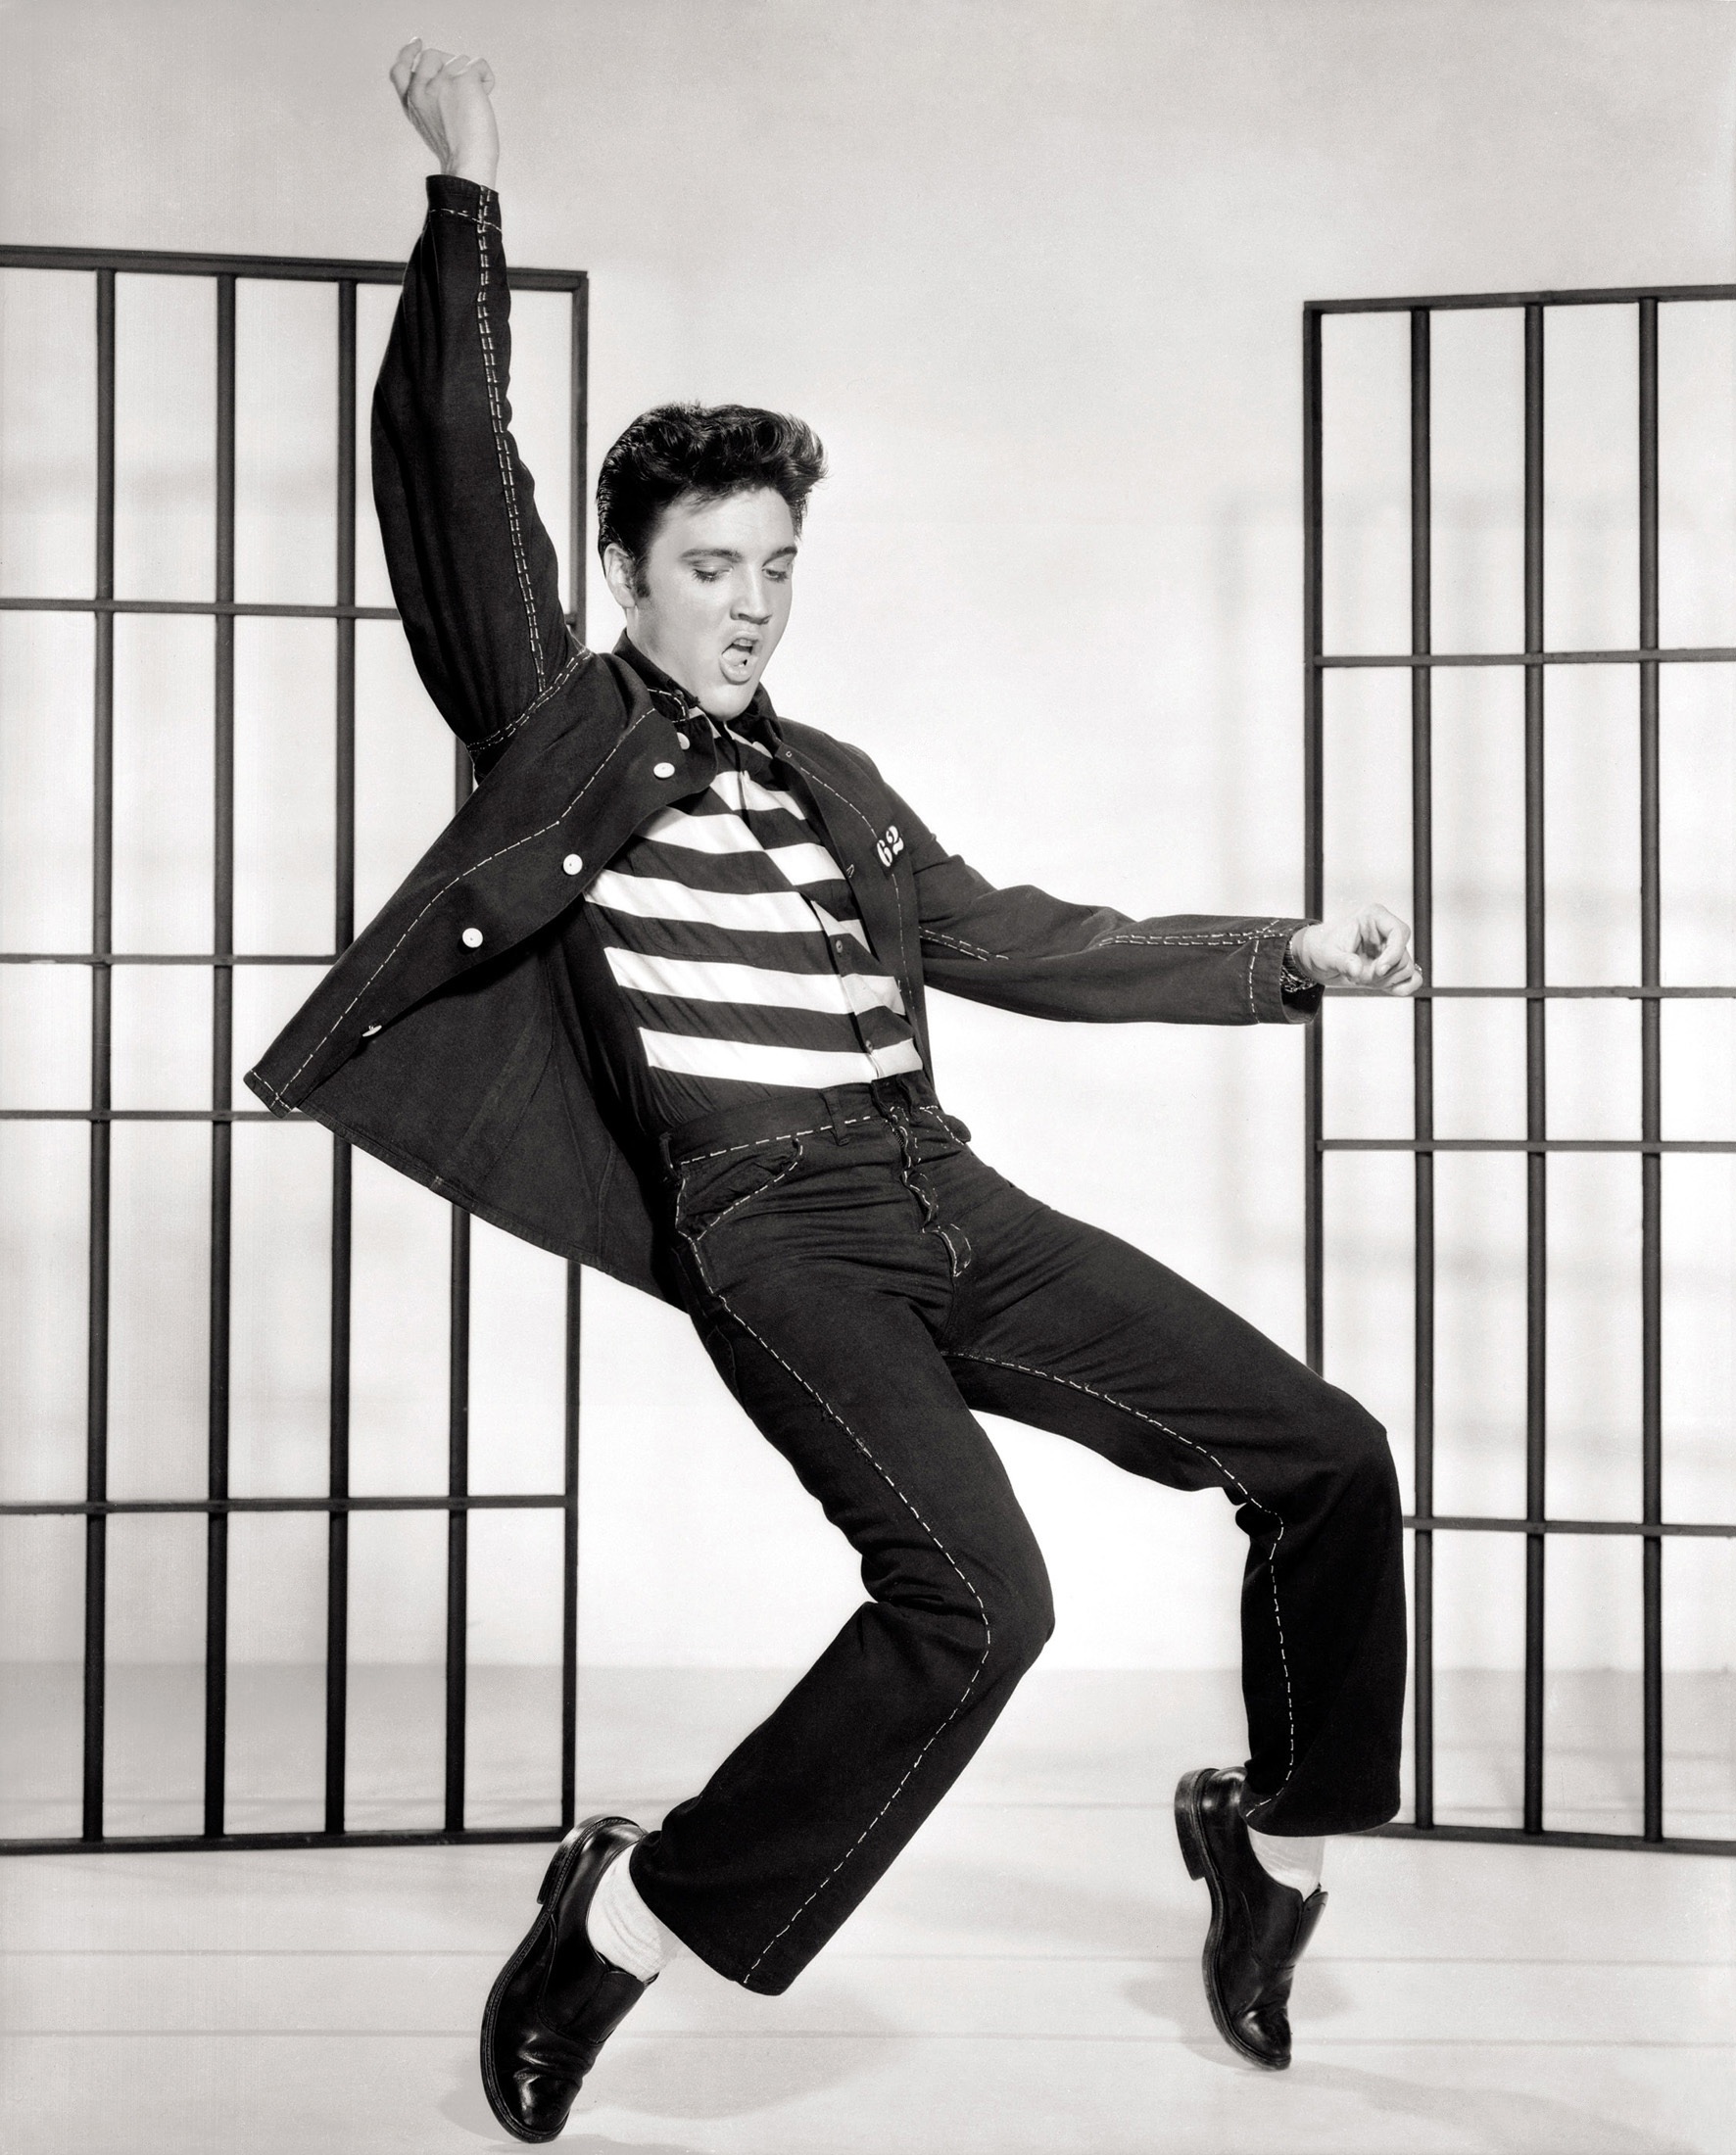
man, person, black and white, leather, photography, vintage, photo, male, leg, singer, dance, portrait, model, fashion, clothing, black, performing, sports, footwear, dancing, elvis, artiste, celebrity, jailhouse rock, vintage people, photo shoot, choreography, old photo, presley, monochrome photography, human positions